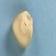
Maize quality: Good